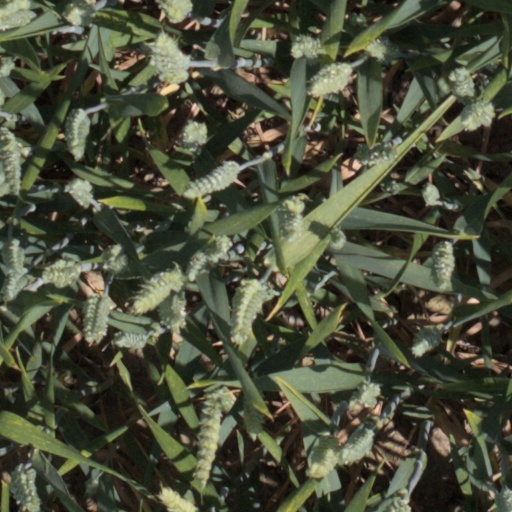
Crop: wheat